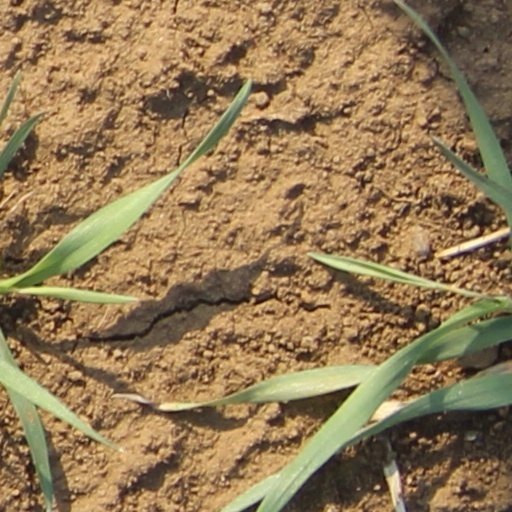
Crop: wheat